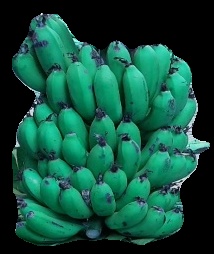
Variety: pachbale
Grade: grade2